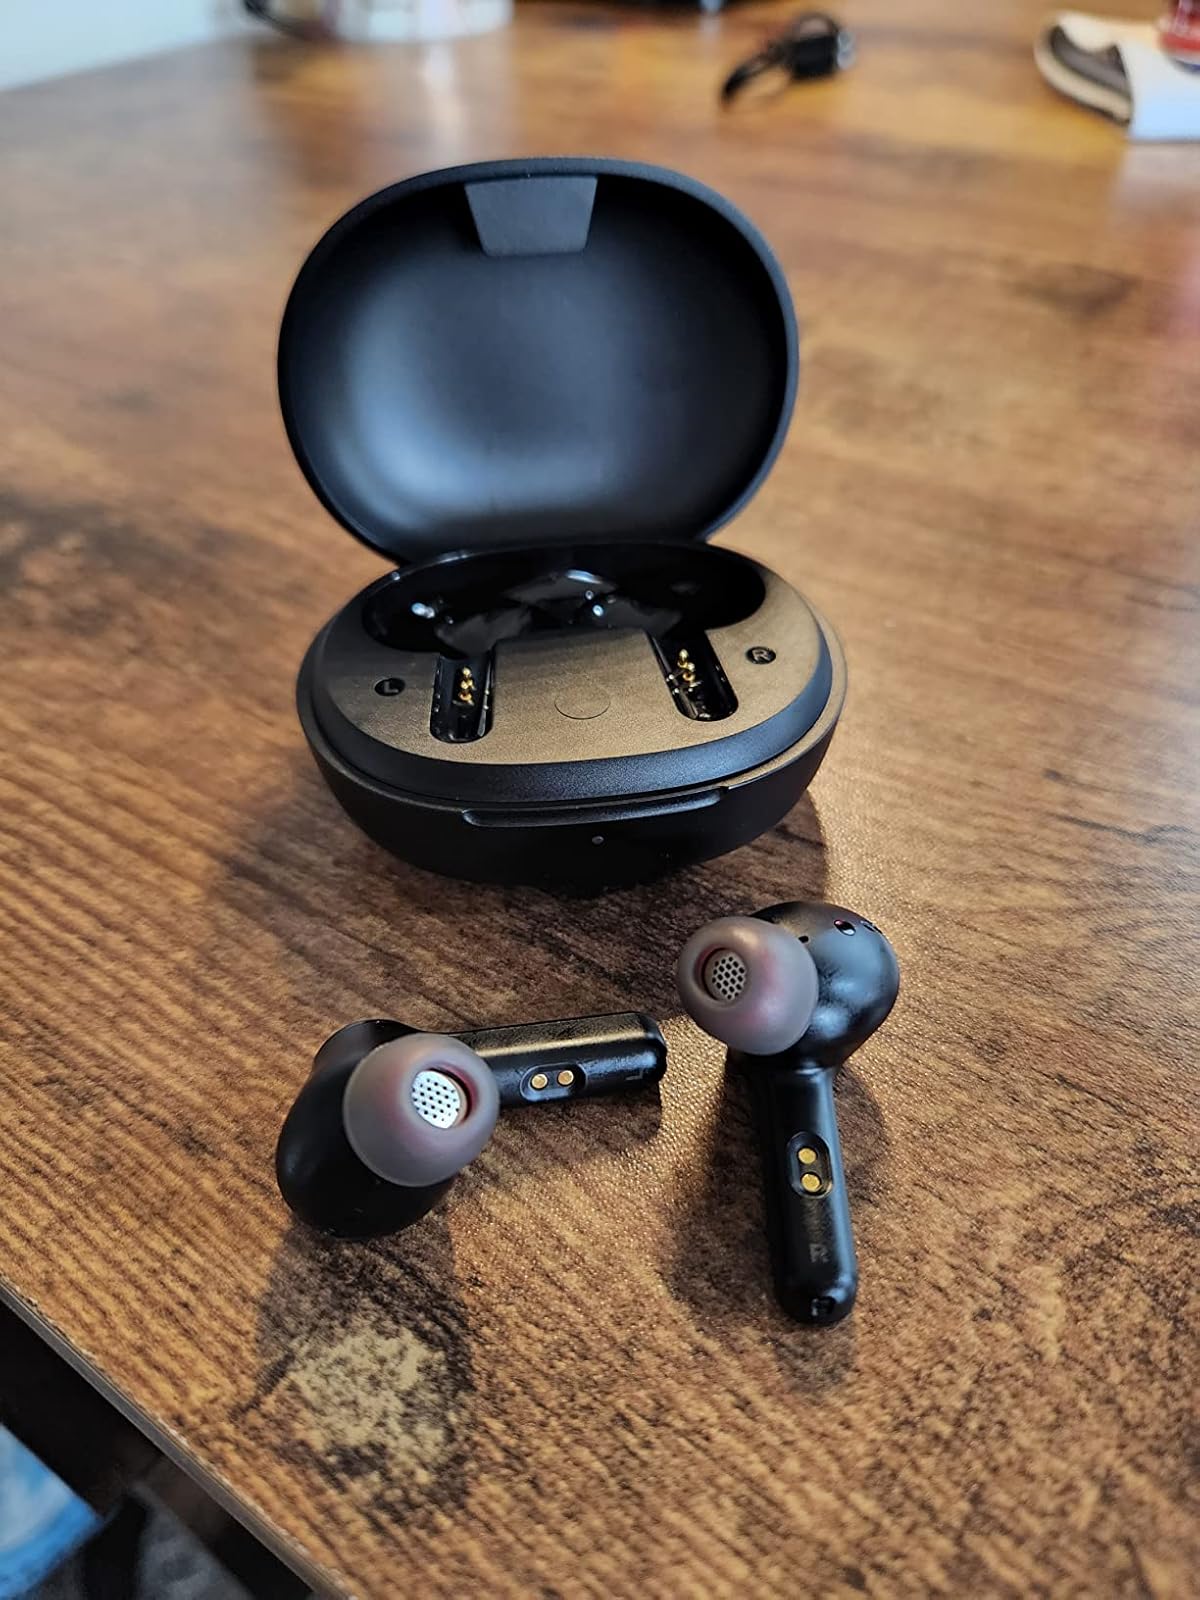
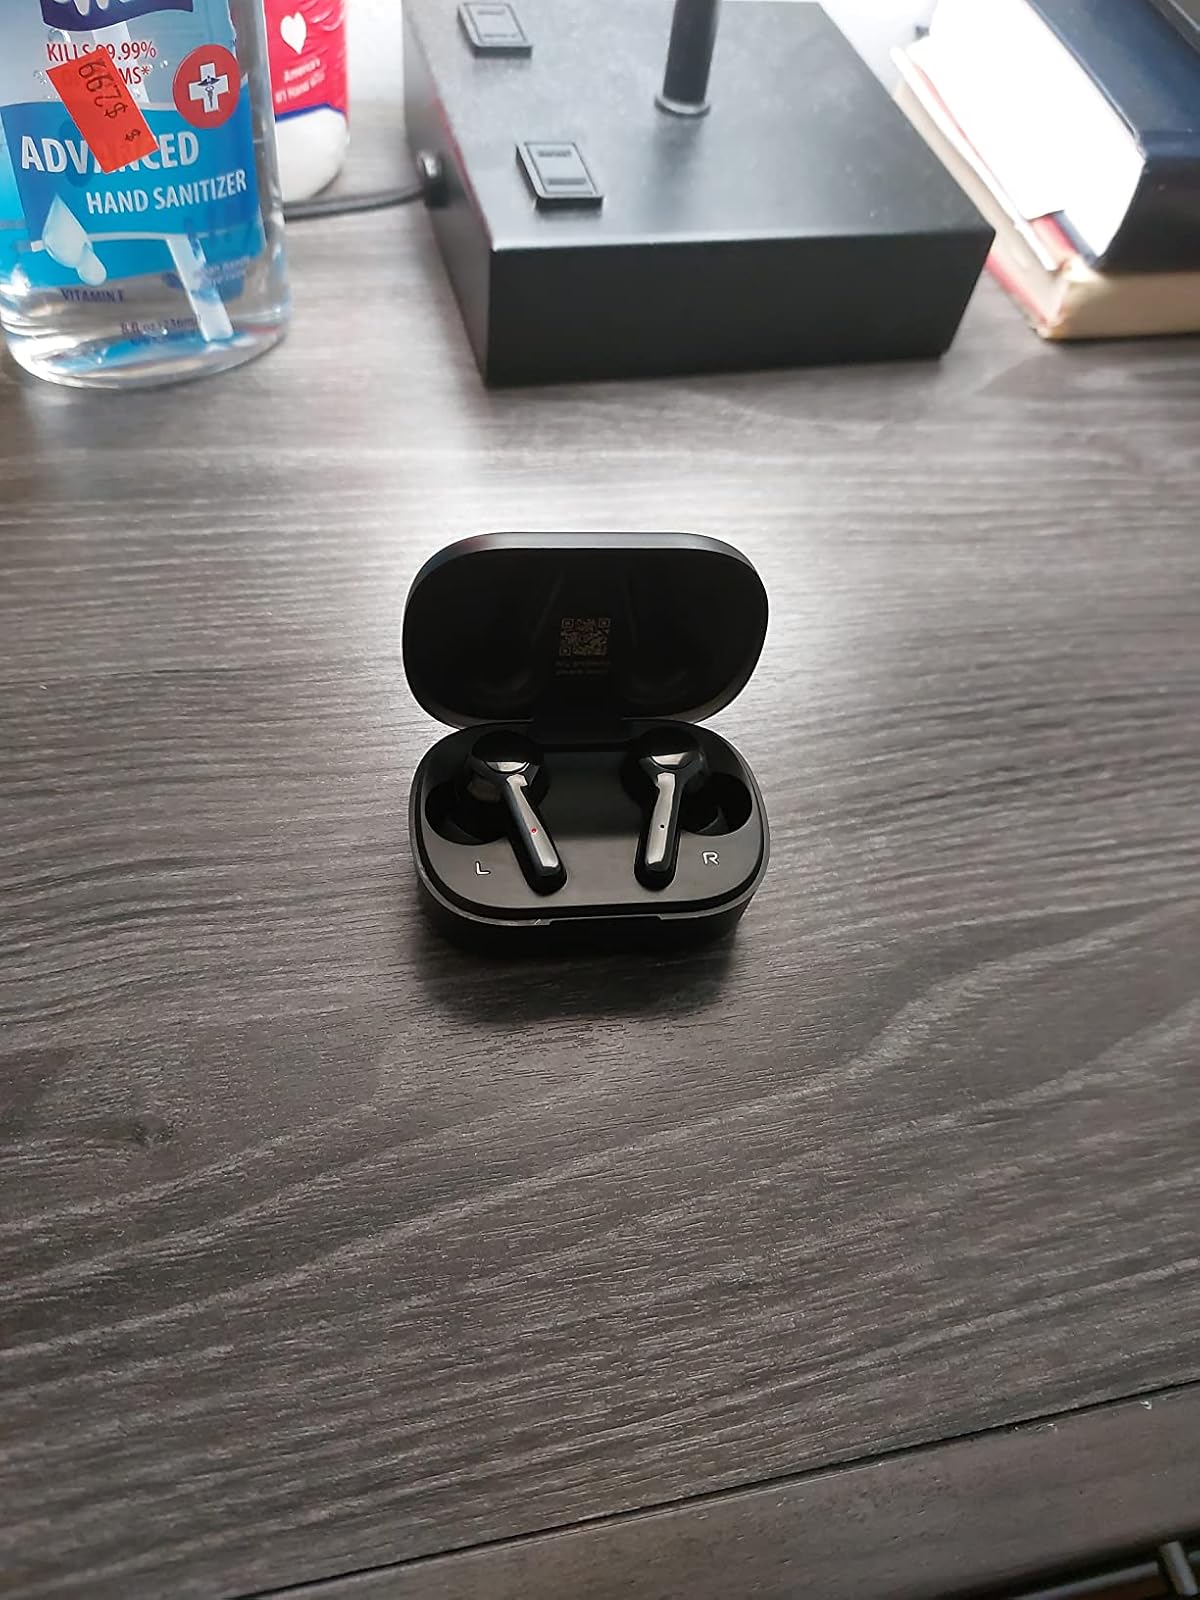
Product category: earbuds
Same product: no